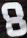
Number: 8